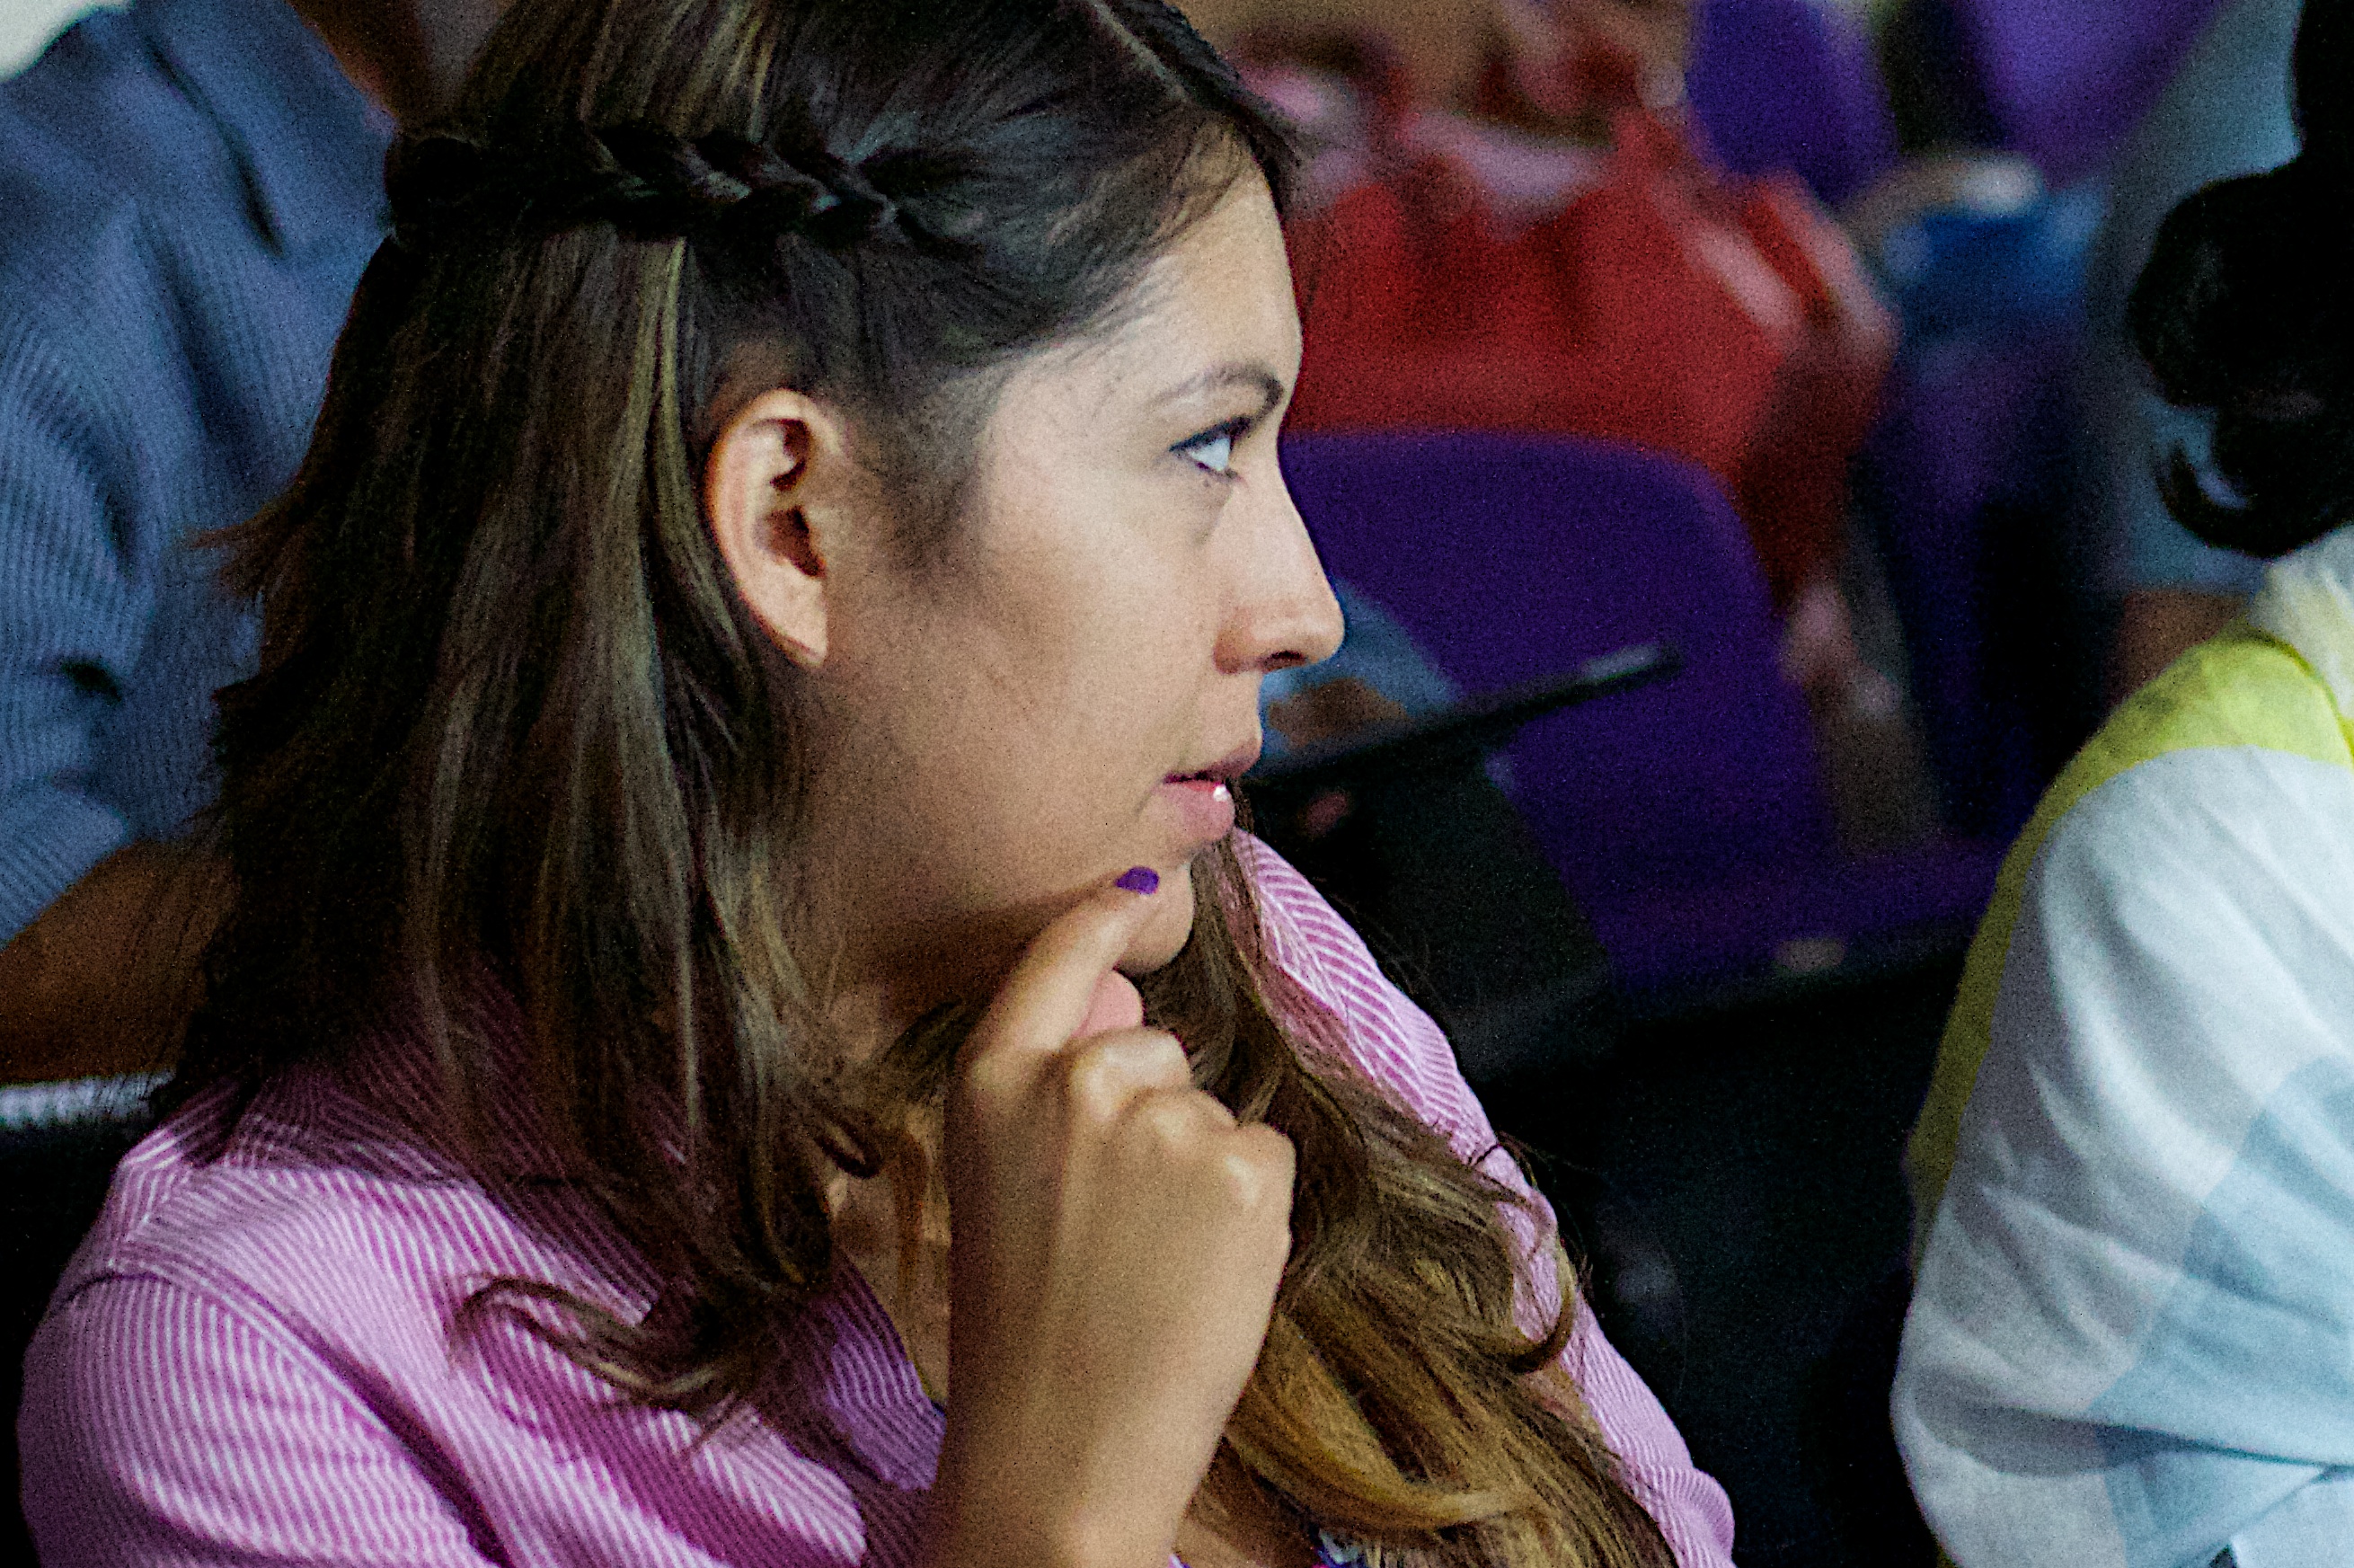
person, people, color, lady, facial expression, hairstyle, eye, singing, beauty, udgagora, human action